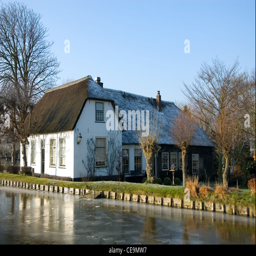
a thatched - roofed house beside a frozen canal